Common Workflow Language

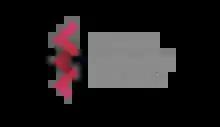
CWL Logo

The Common Workflow Language (CWL) is a standard for describing computational data-analysis workflows. Development of CWL is focused particularly on serving the data-intensive sciences, such as bioinformatics, medical imaging, astronomy, physics, and chemistry.